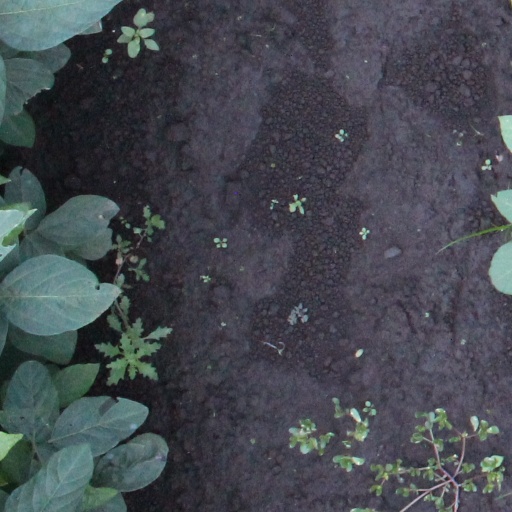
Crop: soybean